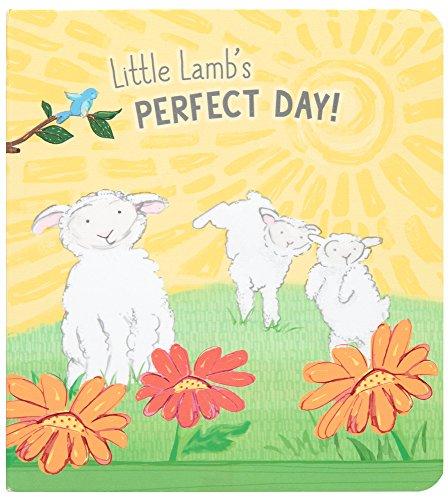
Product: C.R. Gibson Little Lamb's Perfect Day Board Book and Stuffed Animal Set for Newborns and Babies
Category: Toys & Games | Stuffed Animals & Plush Toys | Stuffed Animals & Teddy Bears
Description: Whether it's the fun story book, the adorable lamb stuffed animal, or both, our ''Little Lamb's Perfect Day'' set has something for every child to enjoy.
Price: $18.99